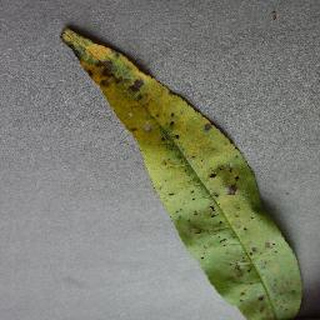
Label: peach_bacterial_spot